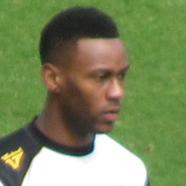
Age: 24